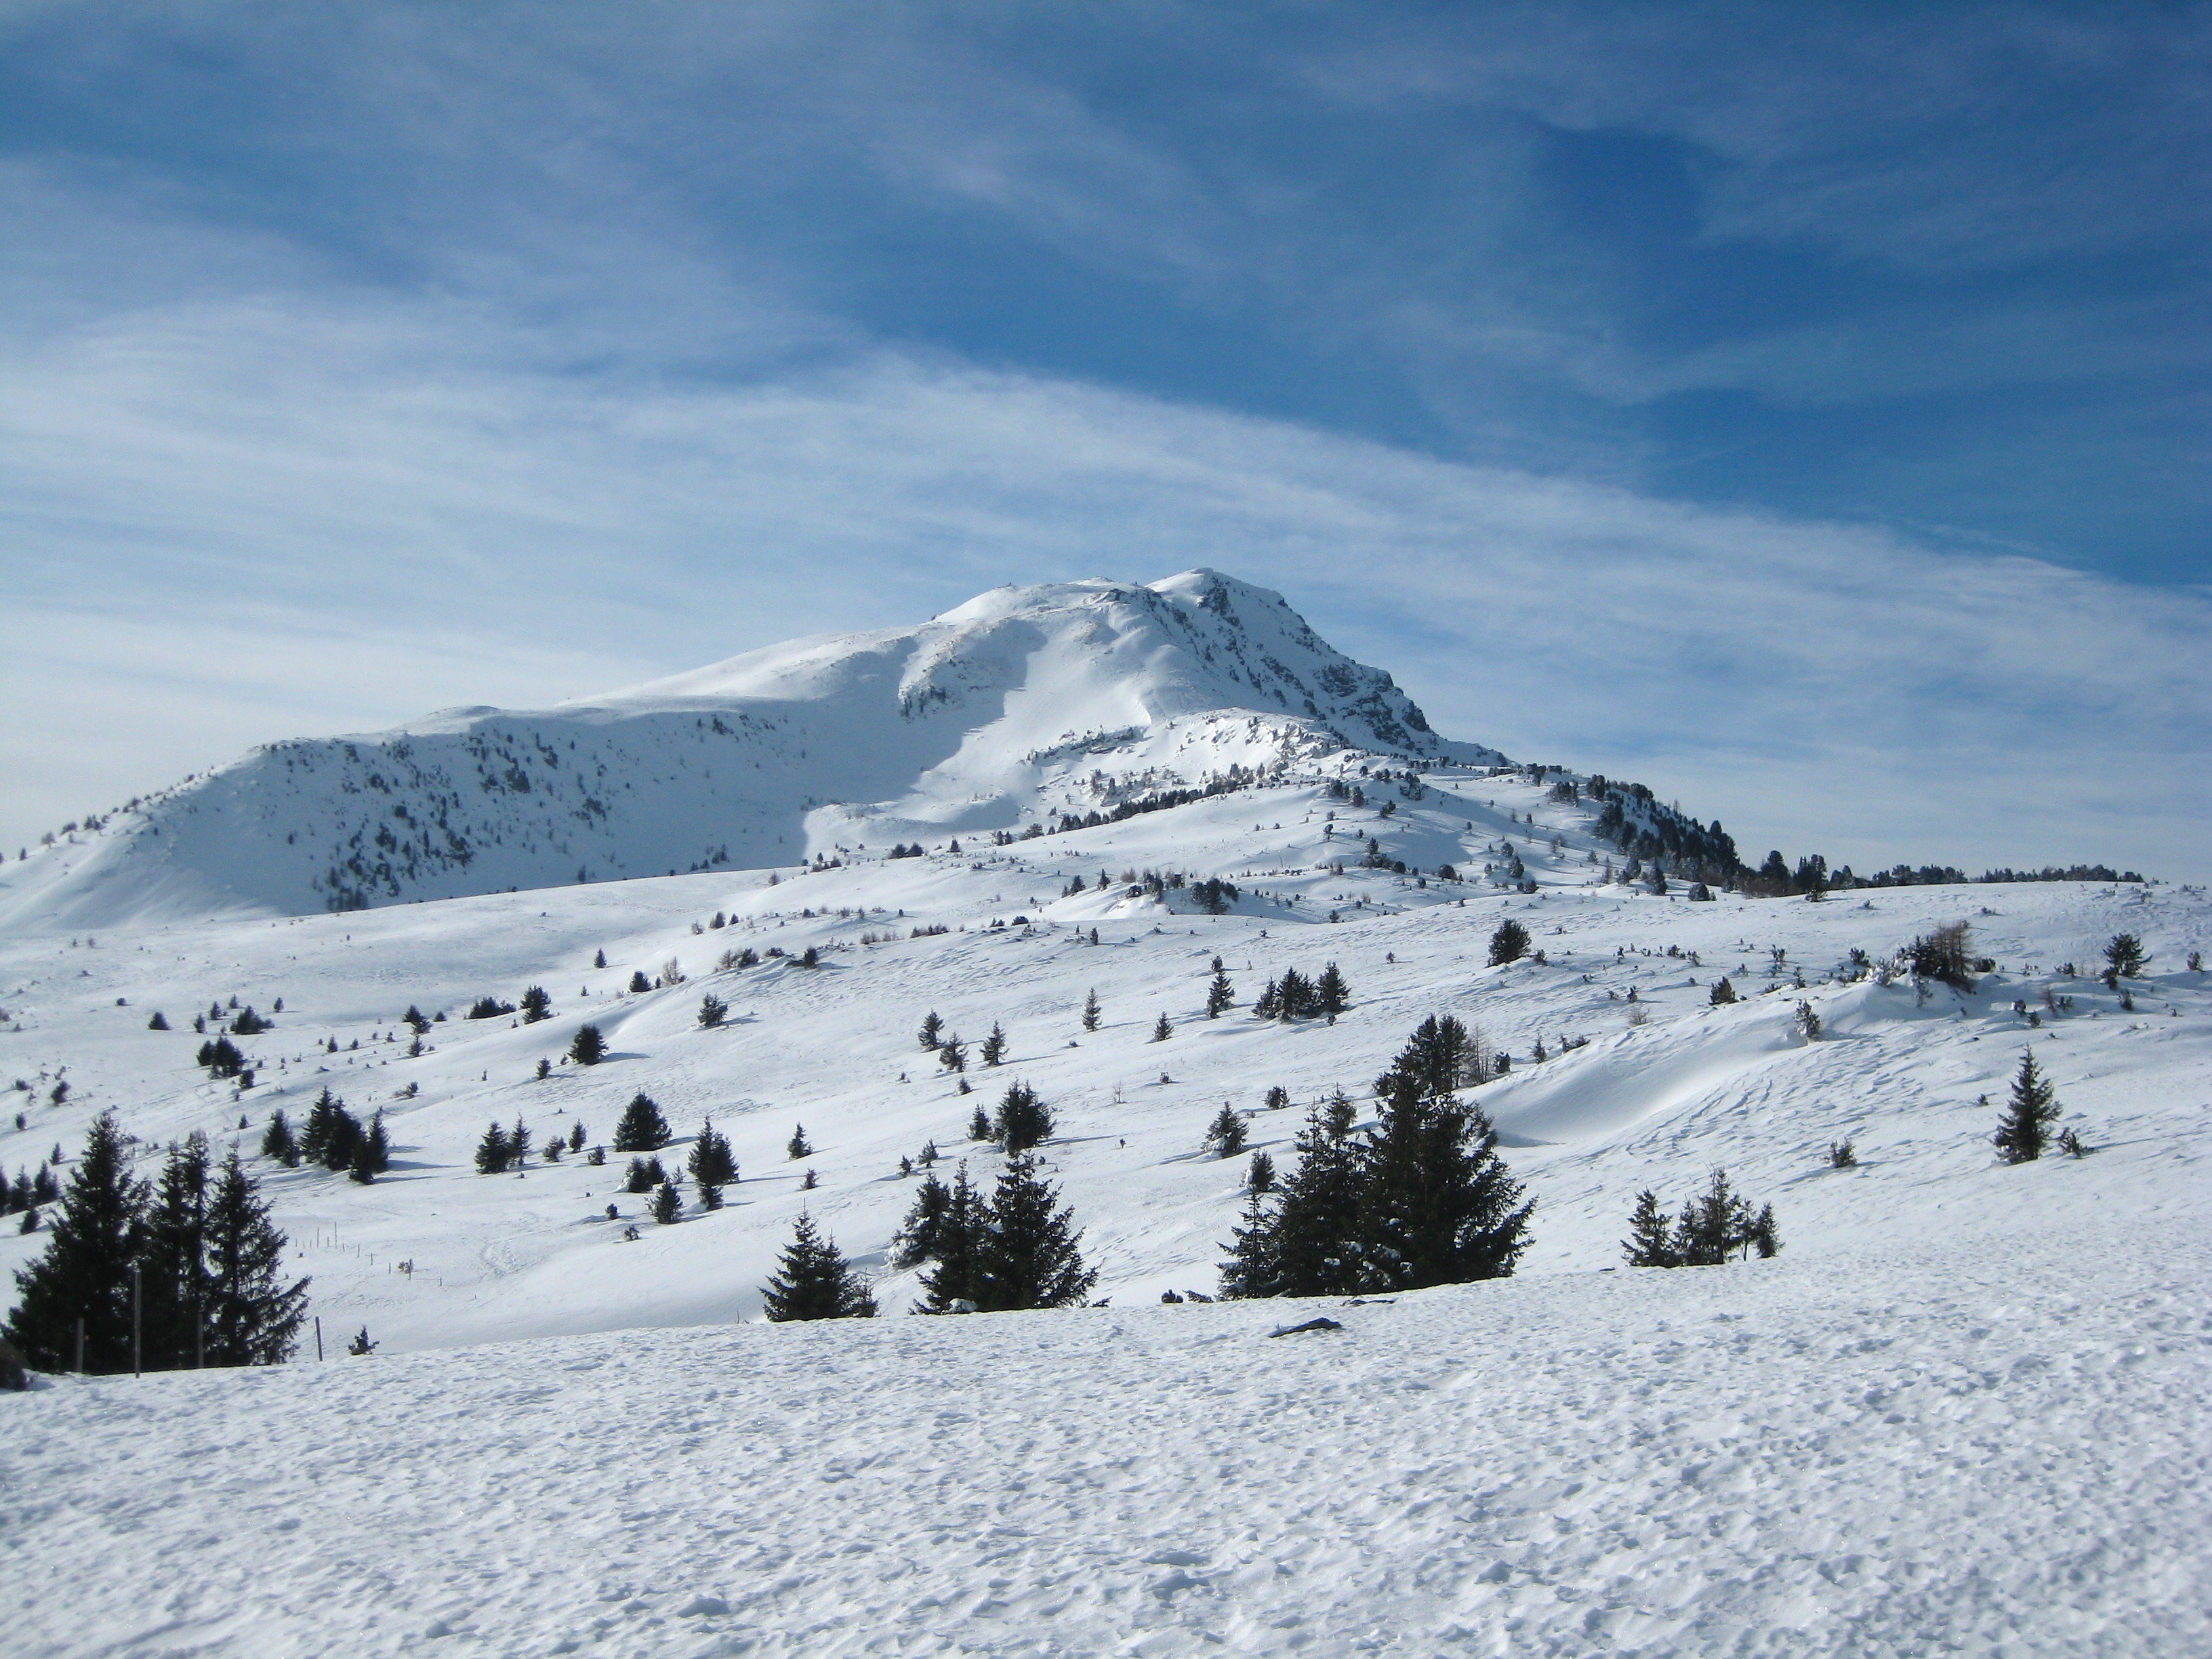
landscape, nature, mountain, snow, winter, sky, countryside, valley, mountain range, country, ice, weather, skiing, season, ridge, trees, winter sport, outside, clouds, resort, mountains, alps, ski, footwear, plateau, germany, piste, ski touring, ski mountaineering, ski equipment, mountainous landforms, geological phenomenon